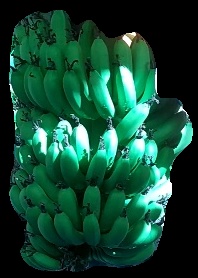
Variety: pachbale
Grade: grade1